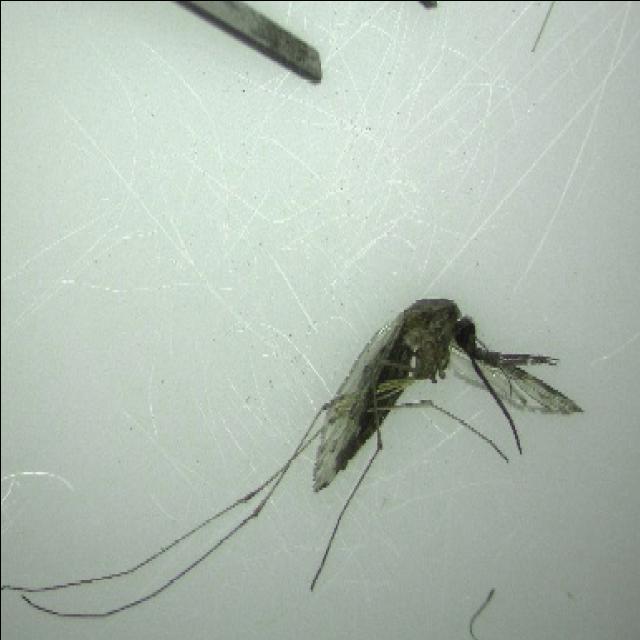
Species: anopheles_sinensis